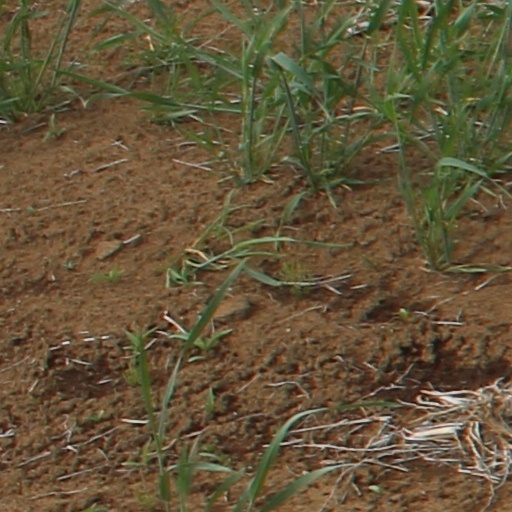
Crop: wheat